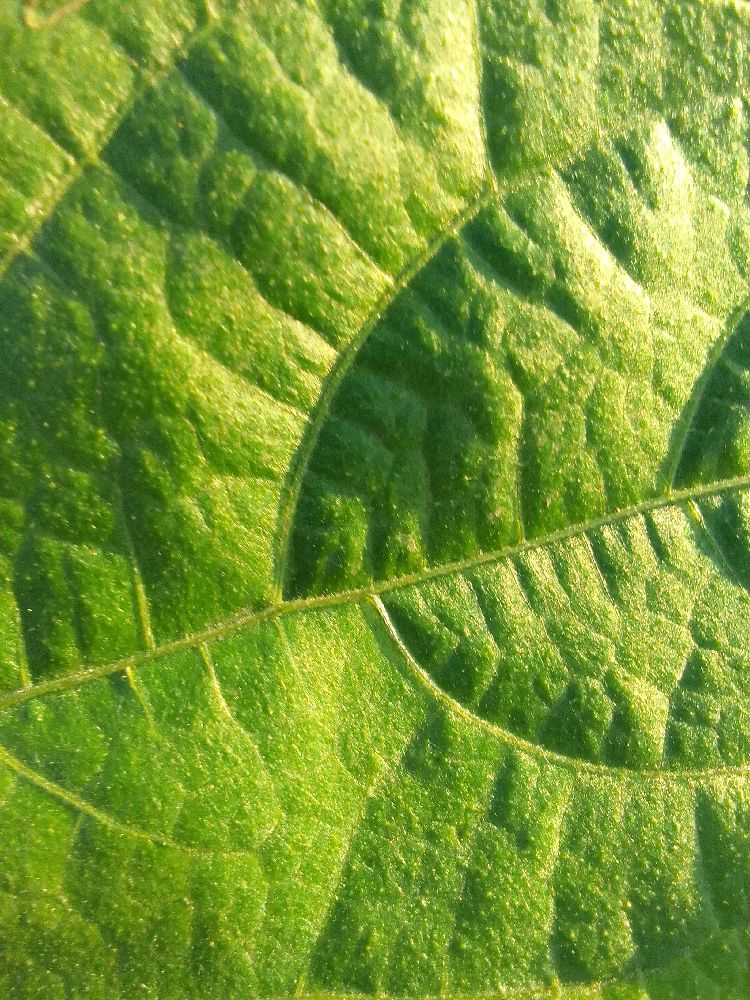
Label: healthy